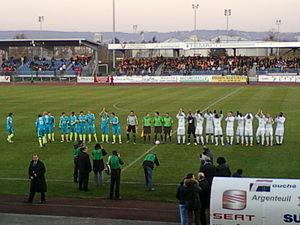
Présentation des équipes lors du match Entente Sannois Saint-Gratien - RC Lens du 19 novembre 2011 (7ème tour de Coupe de France)
La Coupe de France de football 2011-2012 est la 95ᵉ édition de la Coupe de France, compétition à élimination directe mettant aux prises des clubs de football amateurs et professionnels affiliés à la Fédération française de football, qui l'organise conjointement avec les ligues régionales.